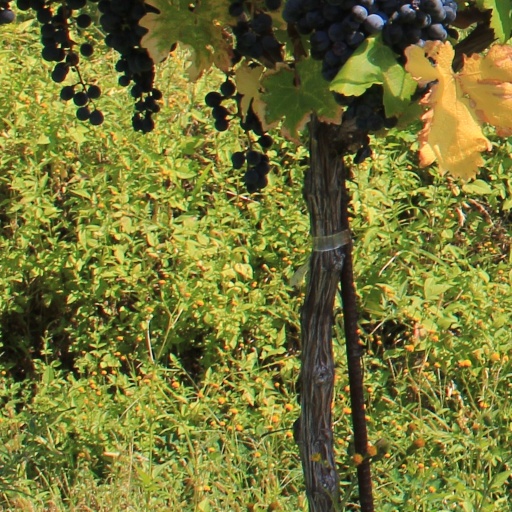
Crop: grape